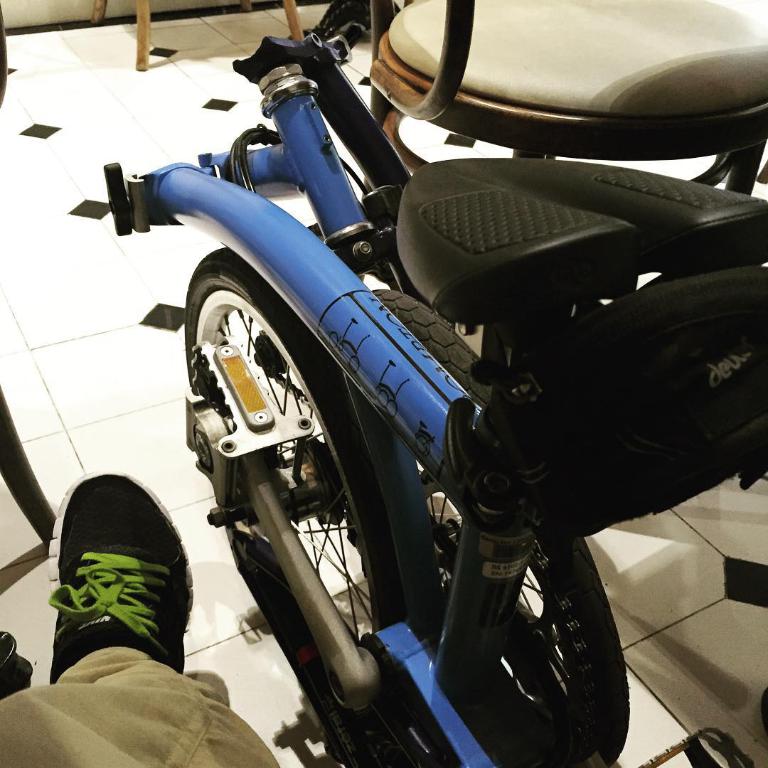
Label: others